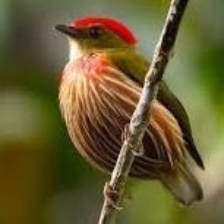
Species: STRIPPED MANAKIN
Scientific name: MACHAEROPTERUS REGULUS